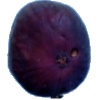
Label: fig